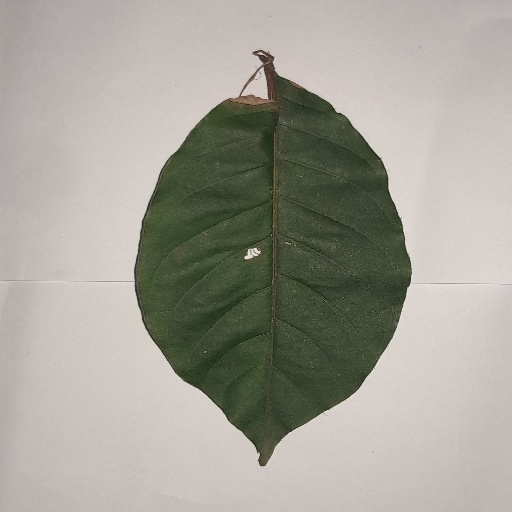
Species: HariTaki
Leaf condition: Shot Hole